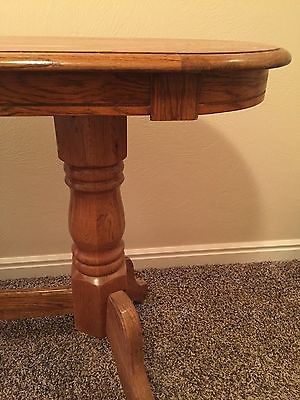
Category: table